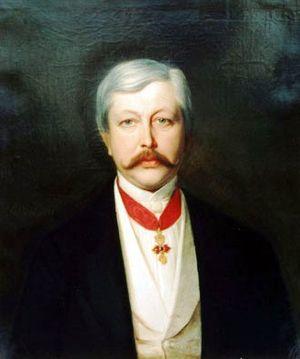
Engelbert-Auguste d'Arenberg, 8ᵉ duc d'Arenberg, était un aristocrate et homme politique allemand du XIXᵉ siècle.
La Maison d’Arenberg recouvre :